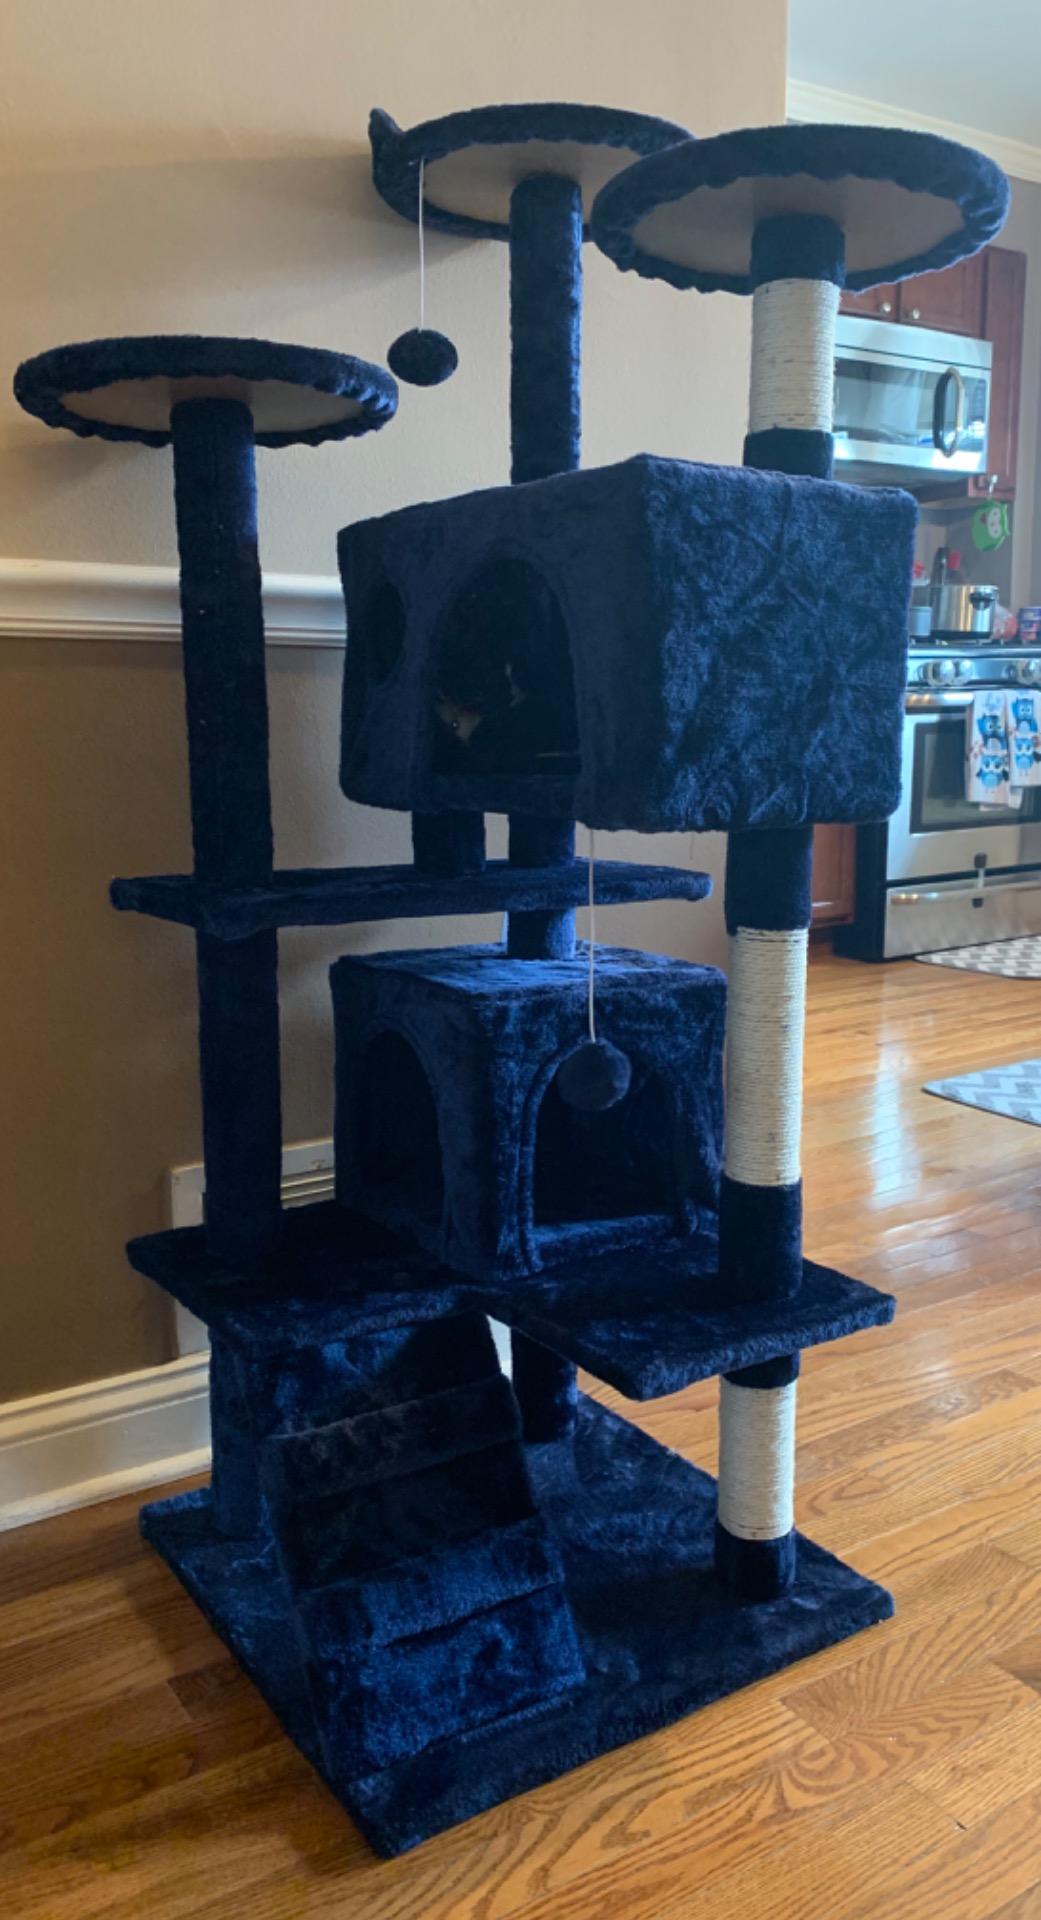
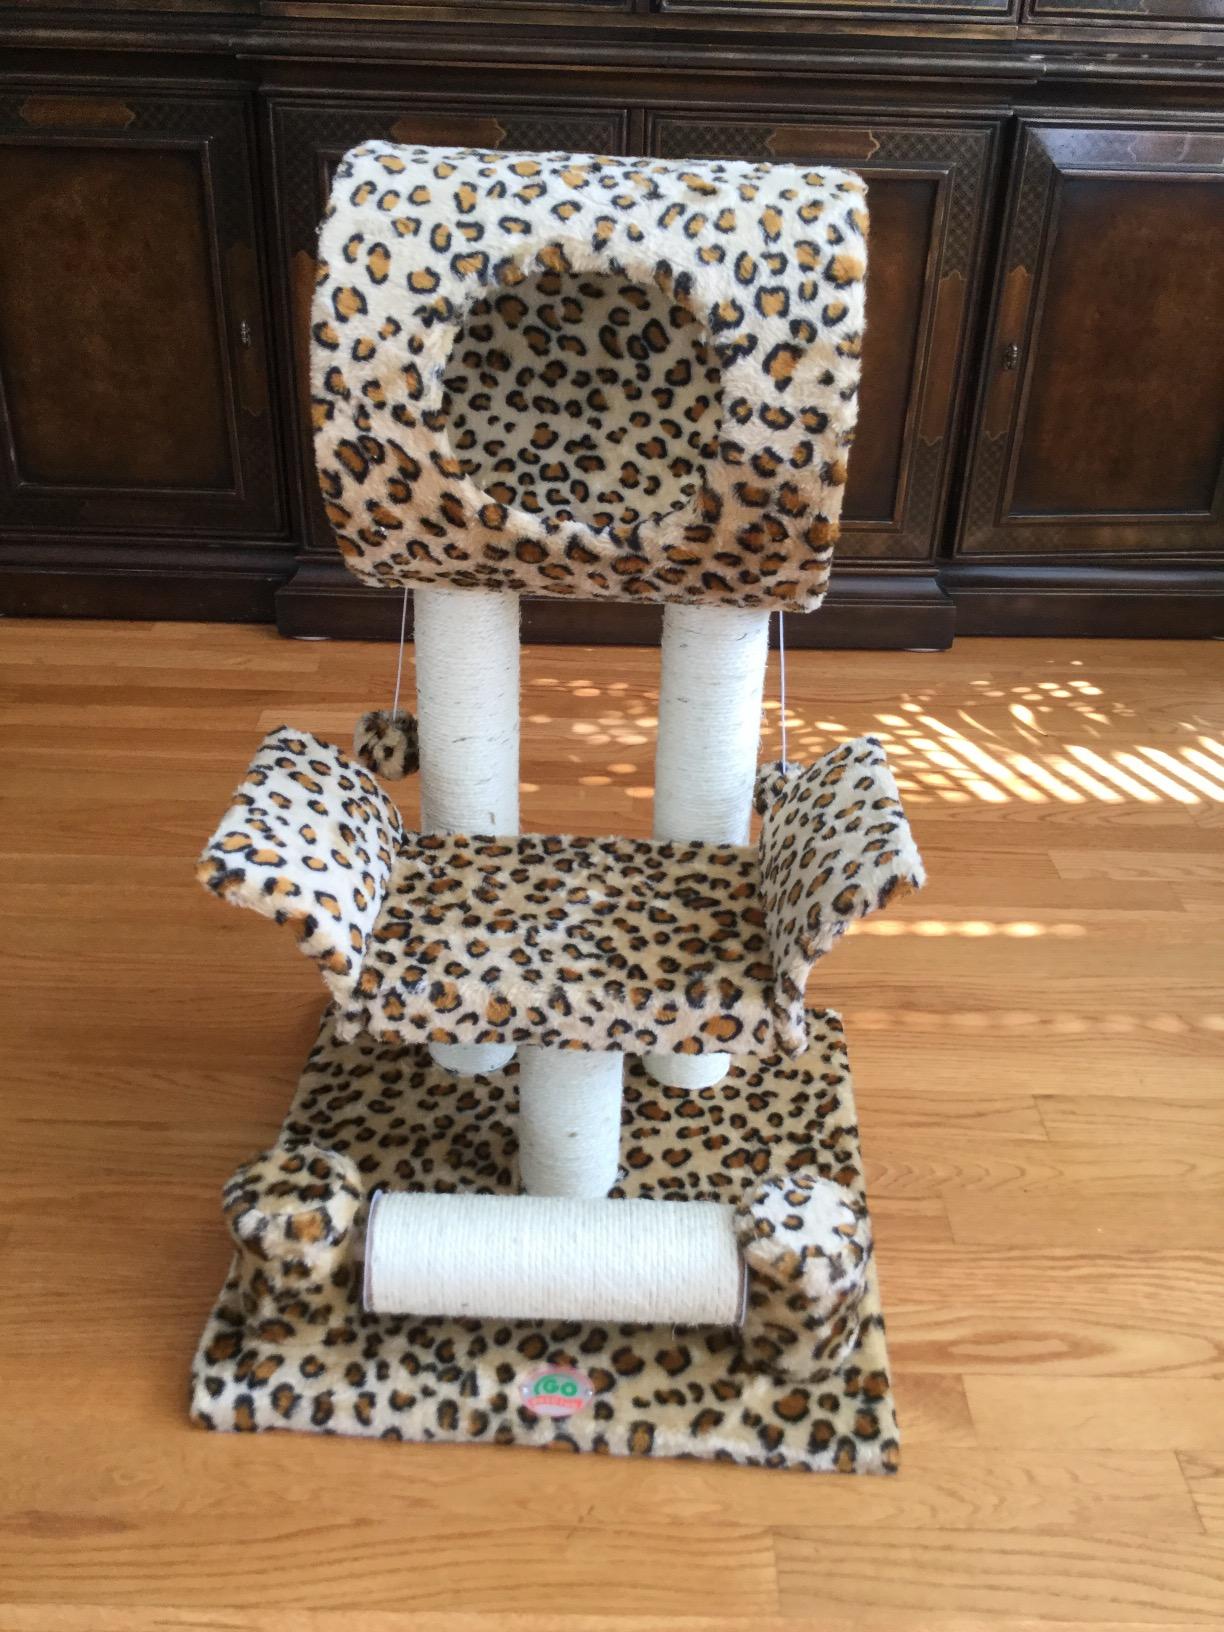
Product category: items_cat tree
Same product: no